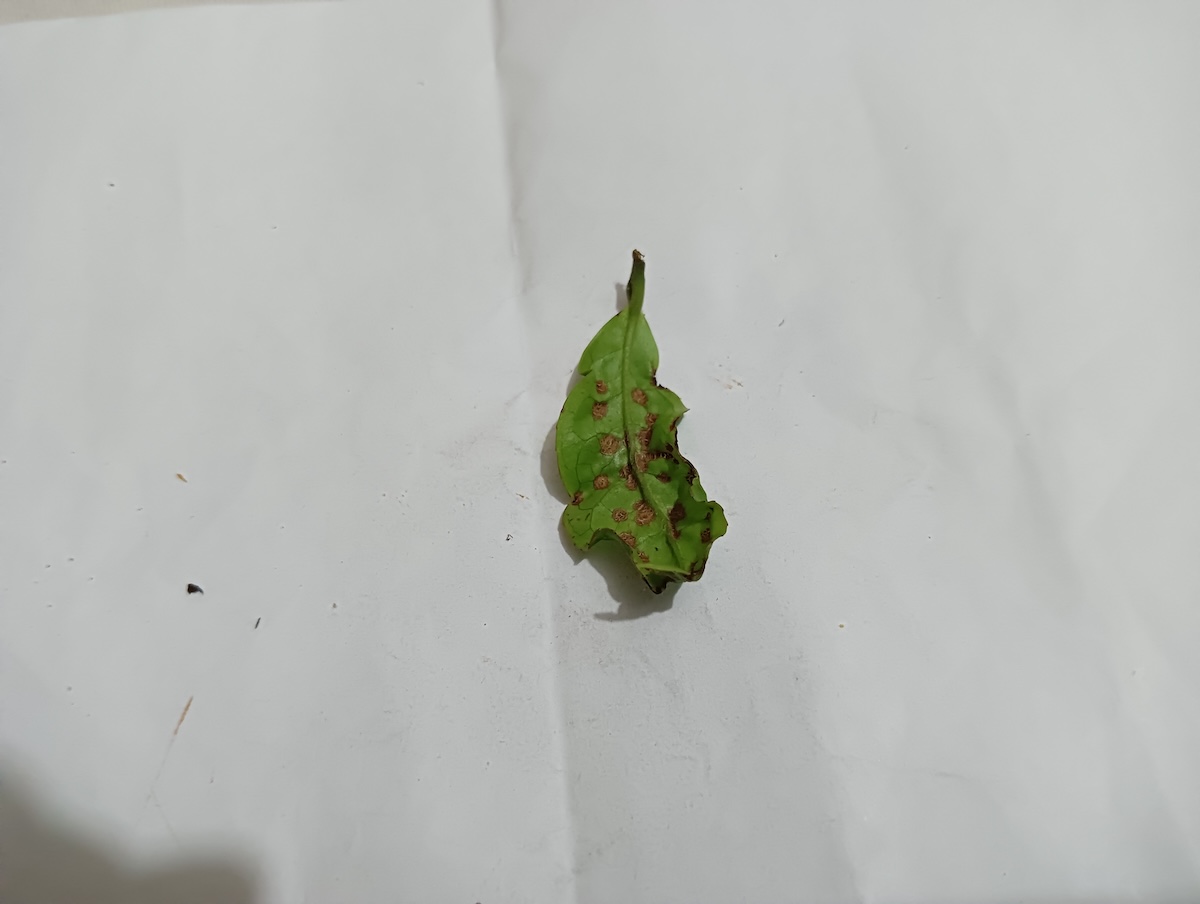
Label: Green mirid bug